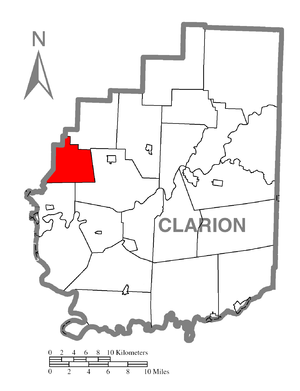
Salem Township est un township, situé à l'ouest du comté de Clarion, aux États-Unis. En 2010, il comptait une population de 881 habitants.